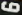
Number: 6